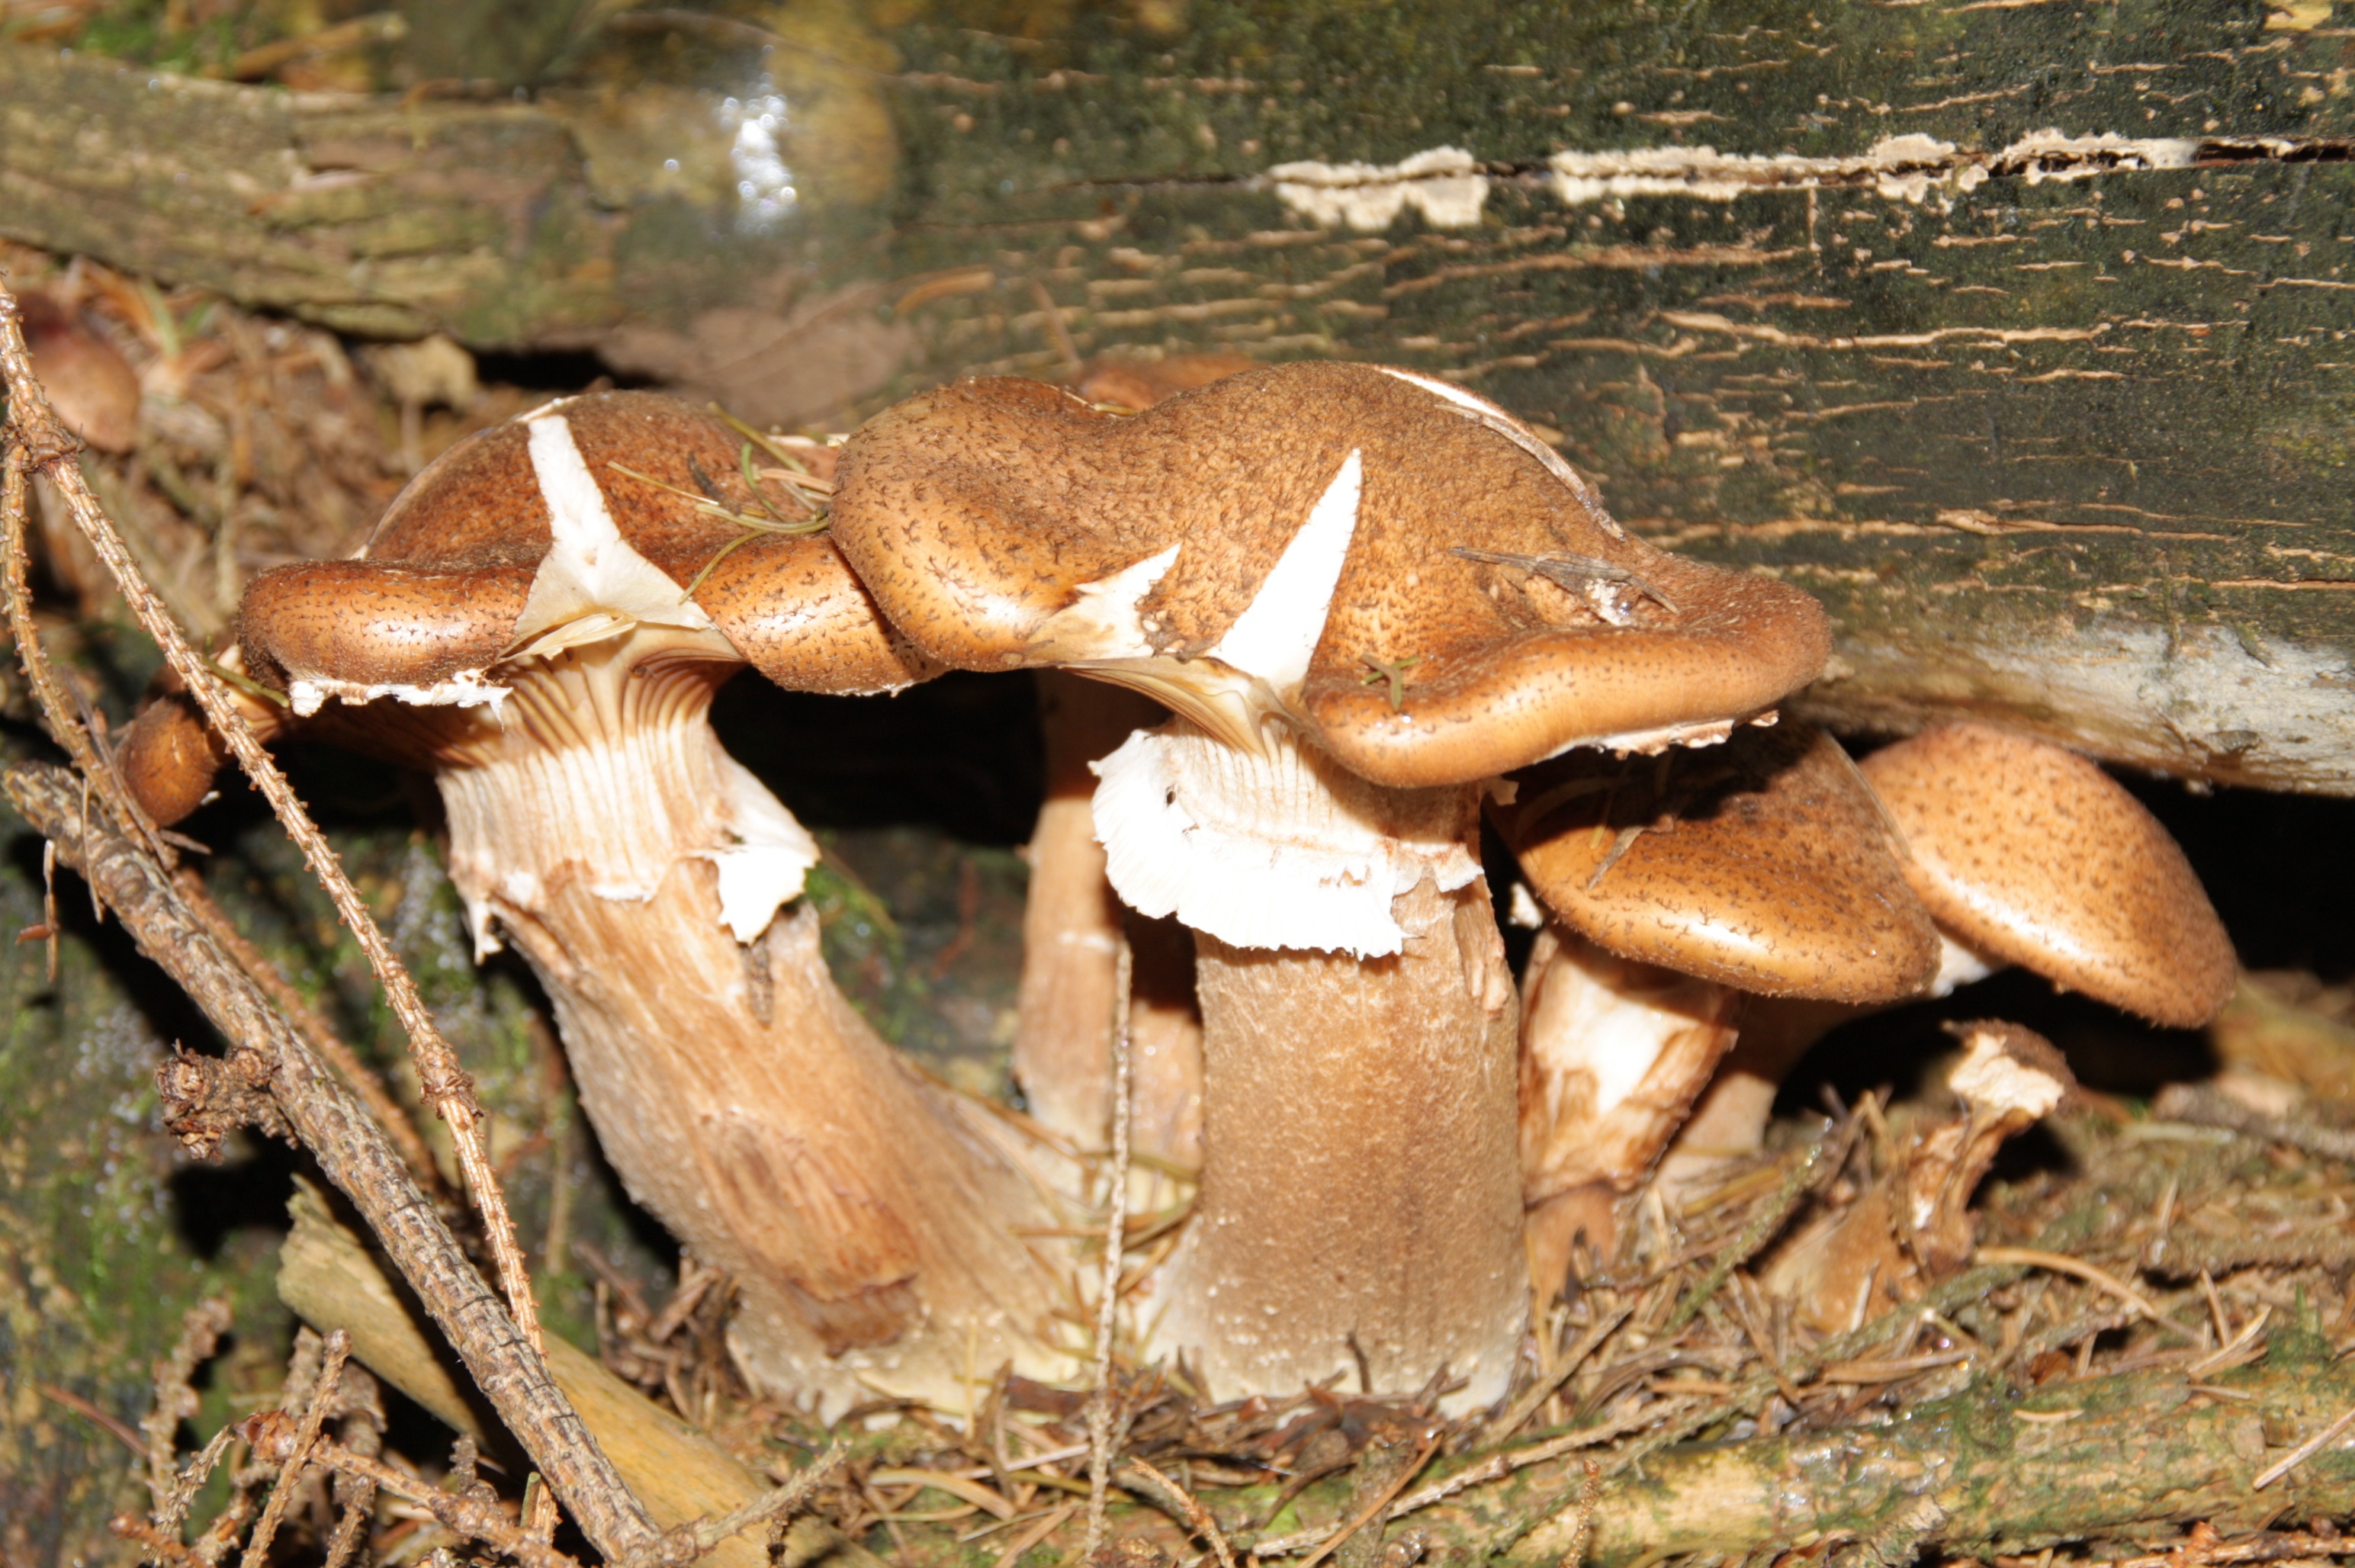
nature, forest, atmosphere, moss, autumn, mushroom, close, fauna, forest floor, leaves, fungus, bolete, auriculariales, mood, light brown, matsutake, datailaufnahme, mushroom head, oyster mushroom, edible mushroom, shiitake, medicinal mushroom, agaricomycetes, agaricaceae, penny bun, pleurotus eryngii